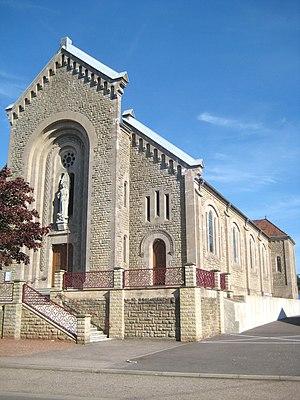
Angevillers est une commune française située dans le département de la Moselle, en région Grand Est.